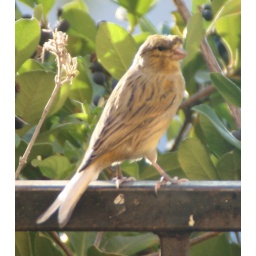
A white tail, slightly yellow face, dark streaks at and under eye.